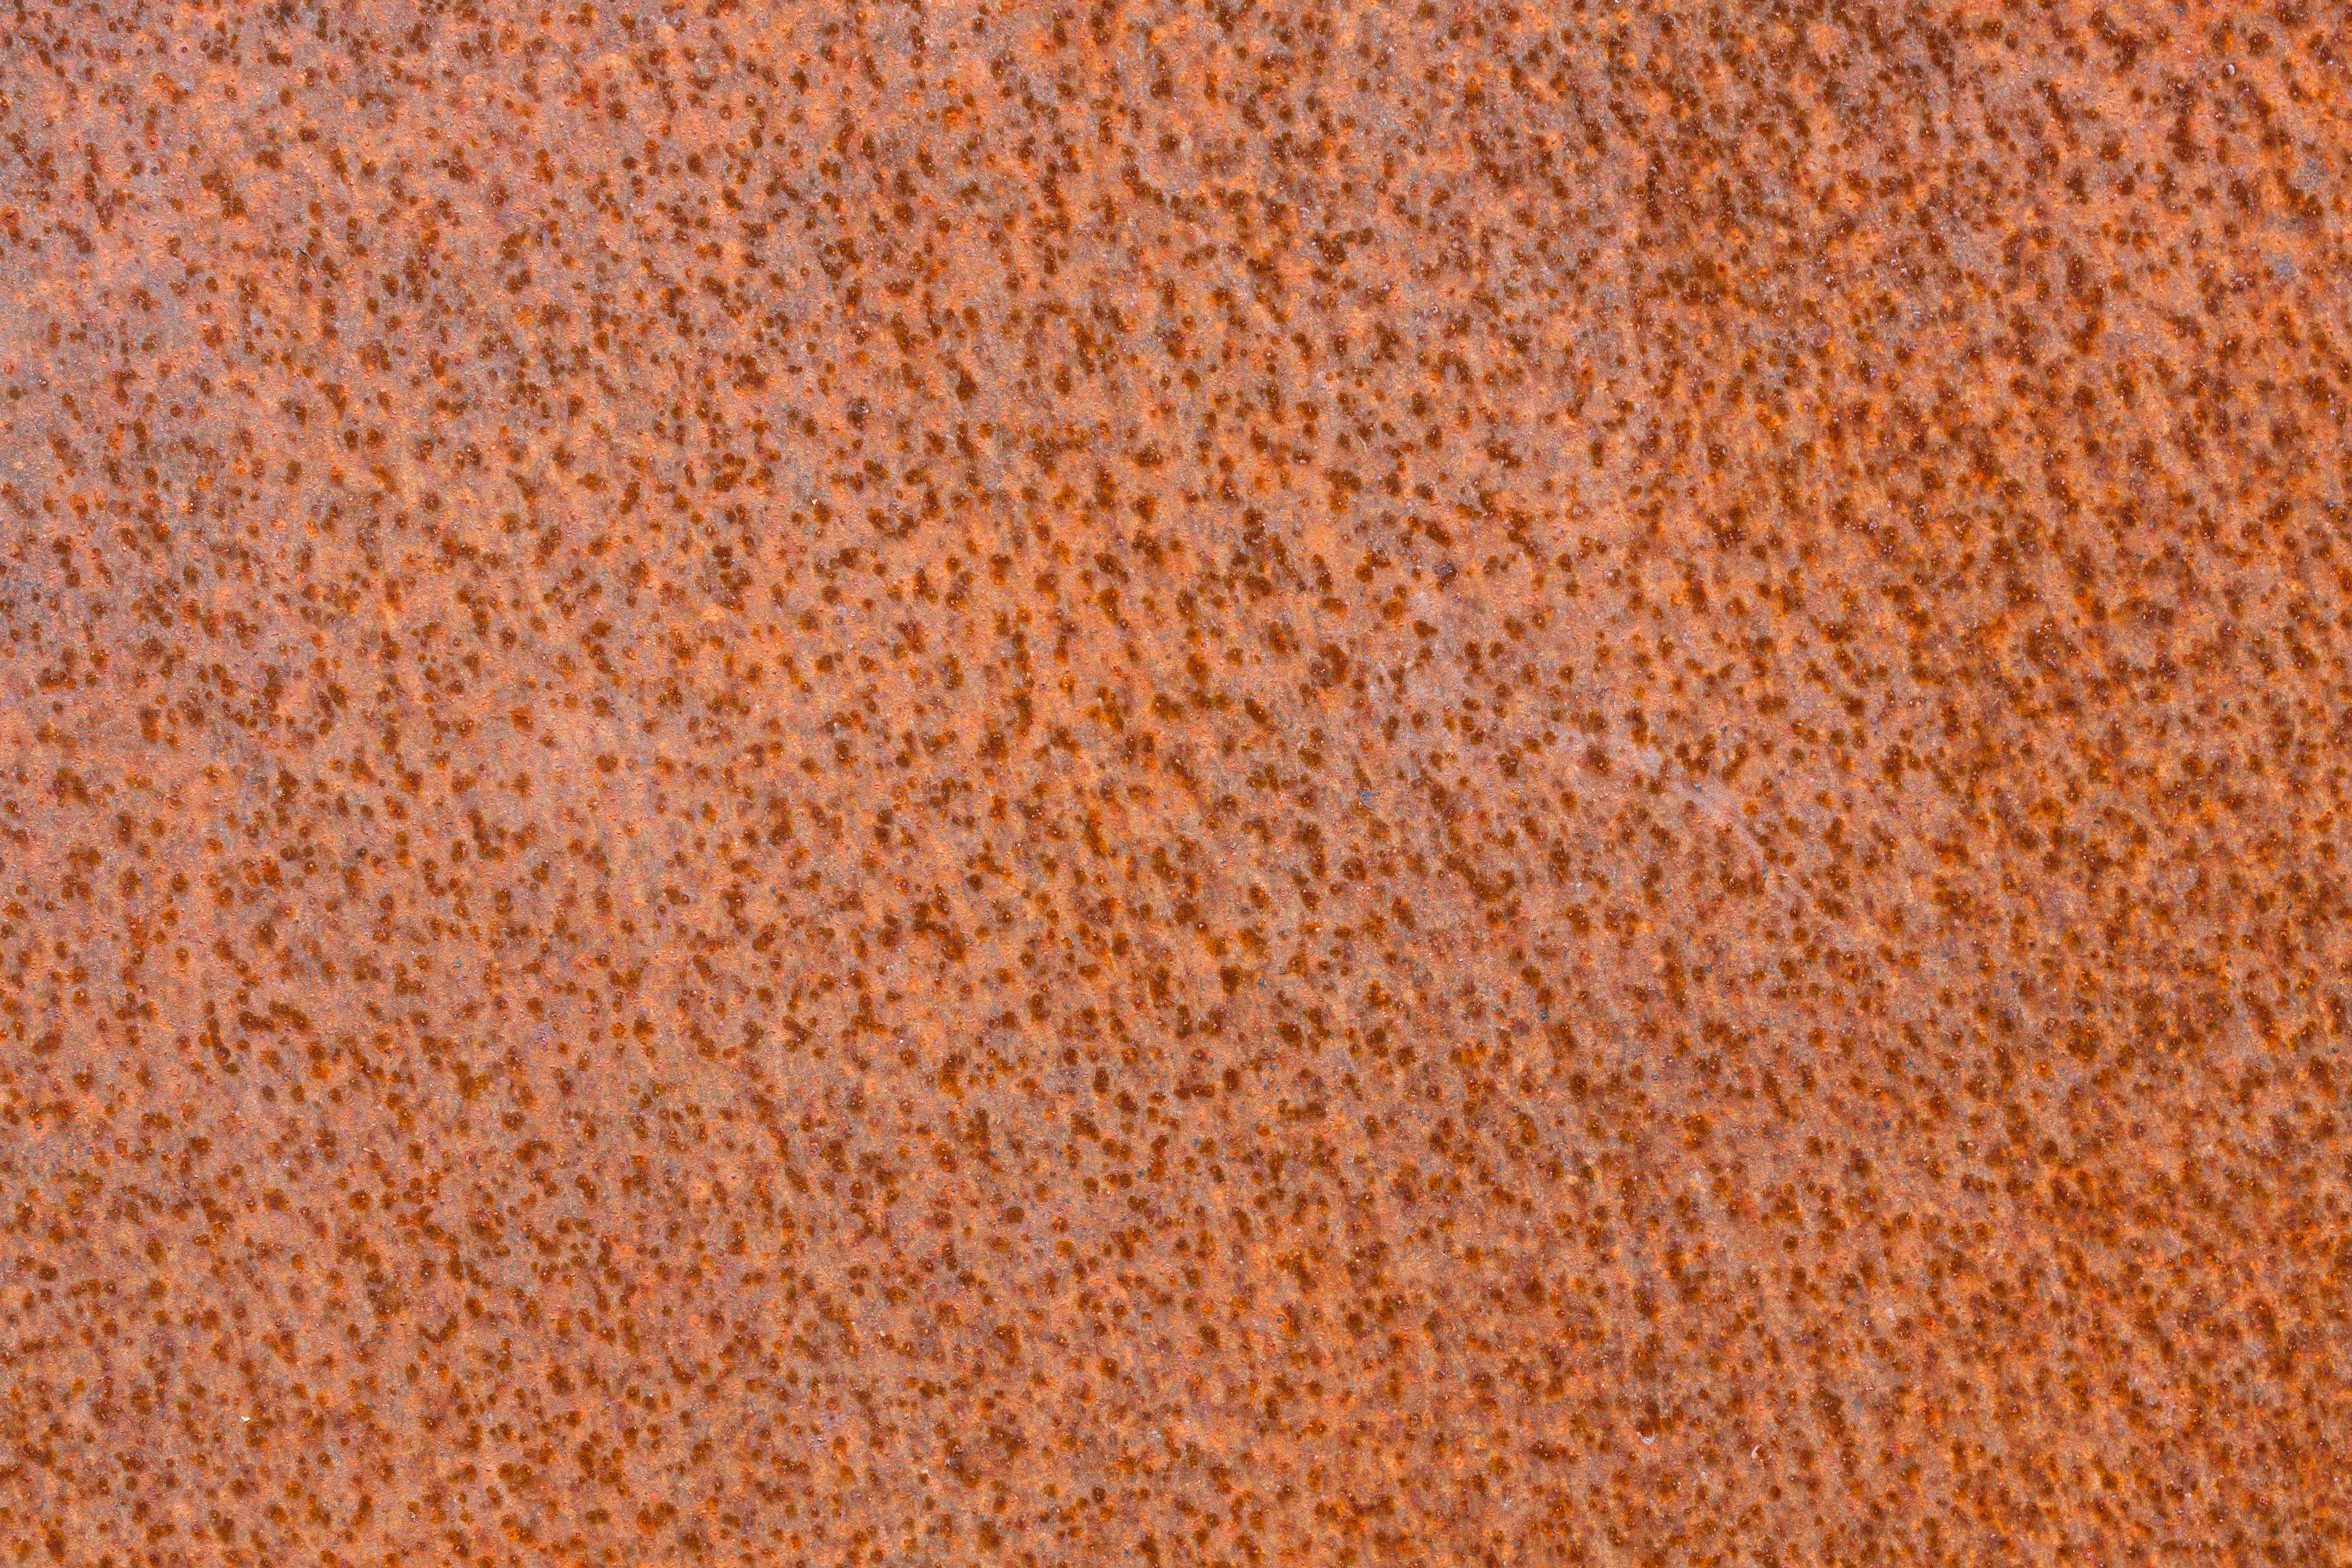
sand, structure, wood, floor, asphalt, metal, soil, material, background, rusty, carpet, rusted, iron, stainless, fund, flooring, grass family